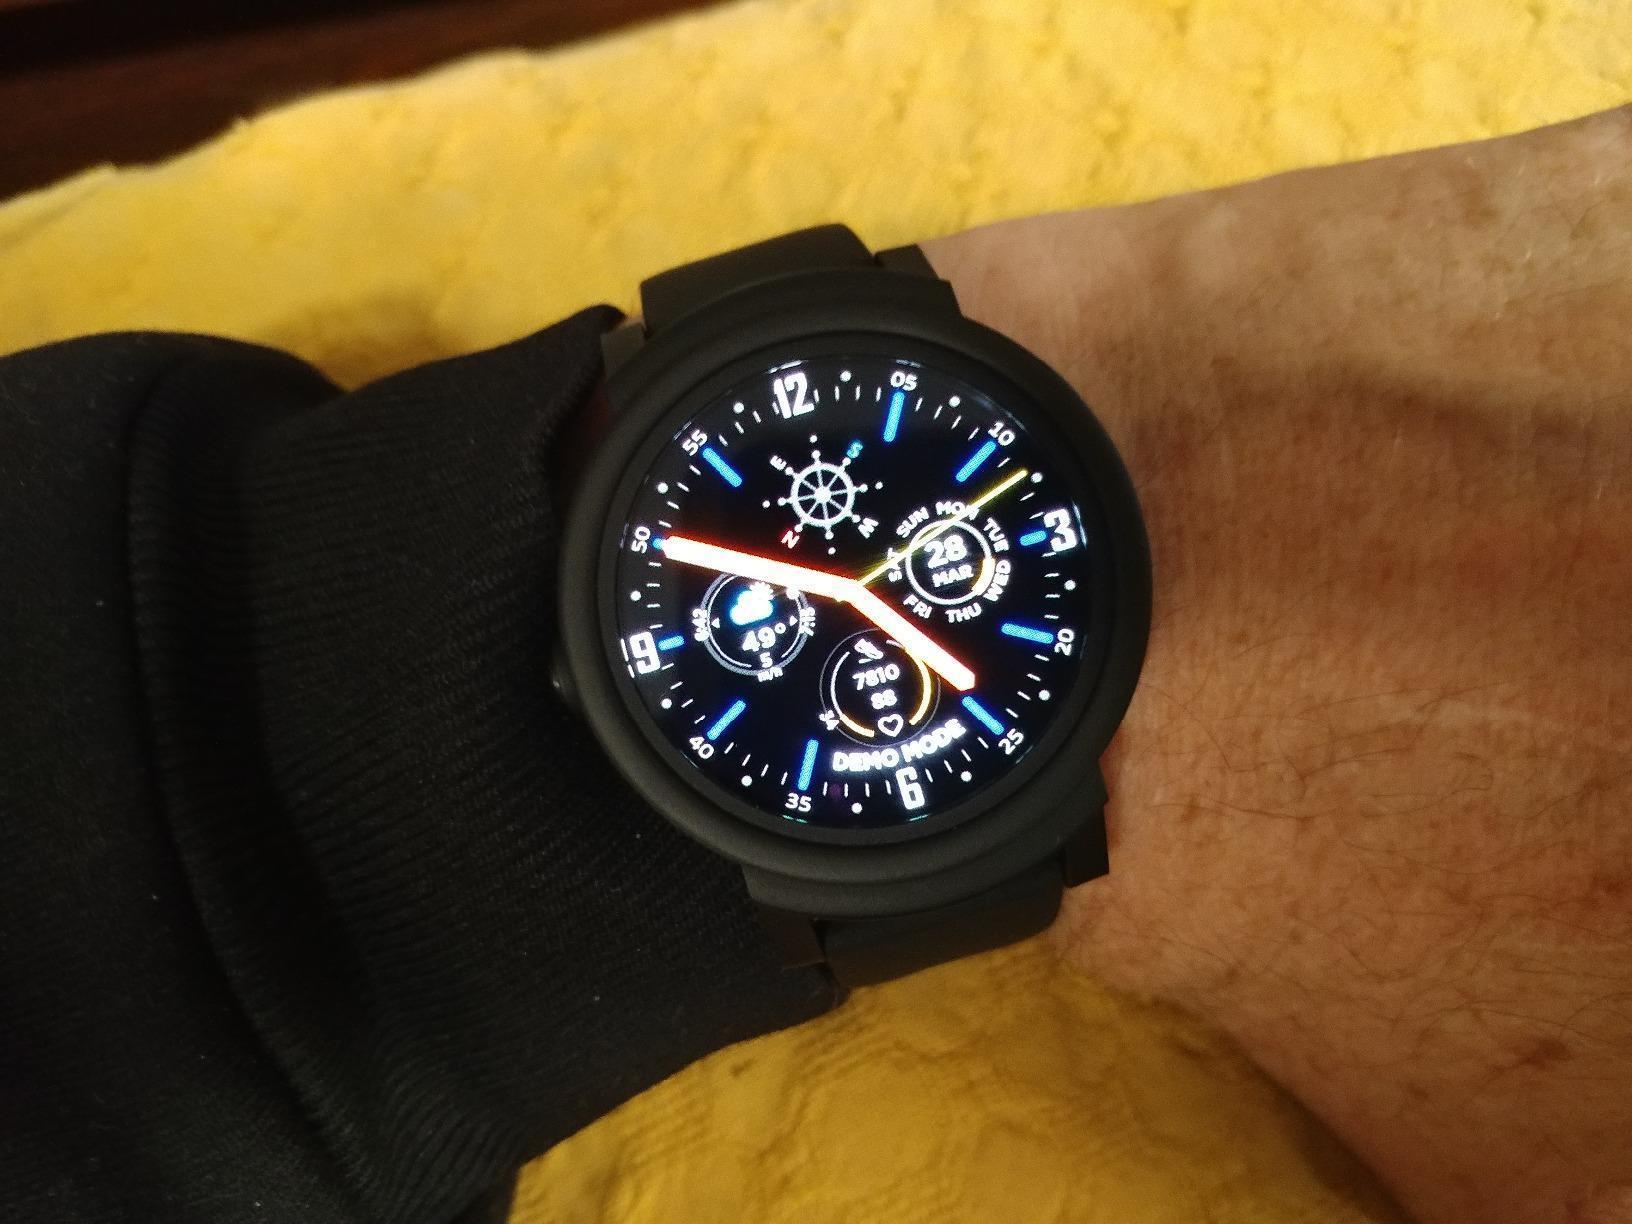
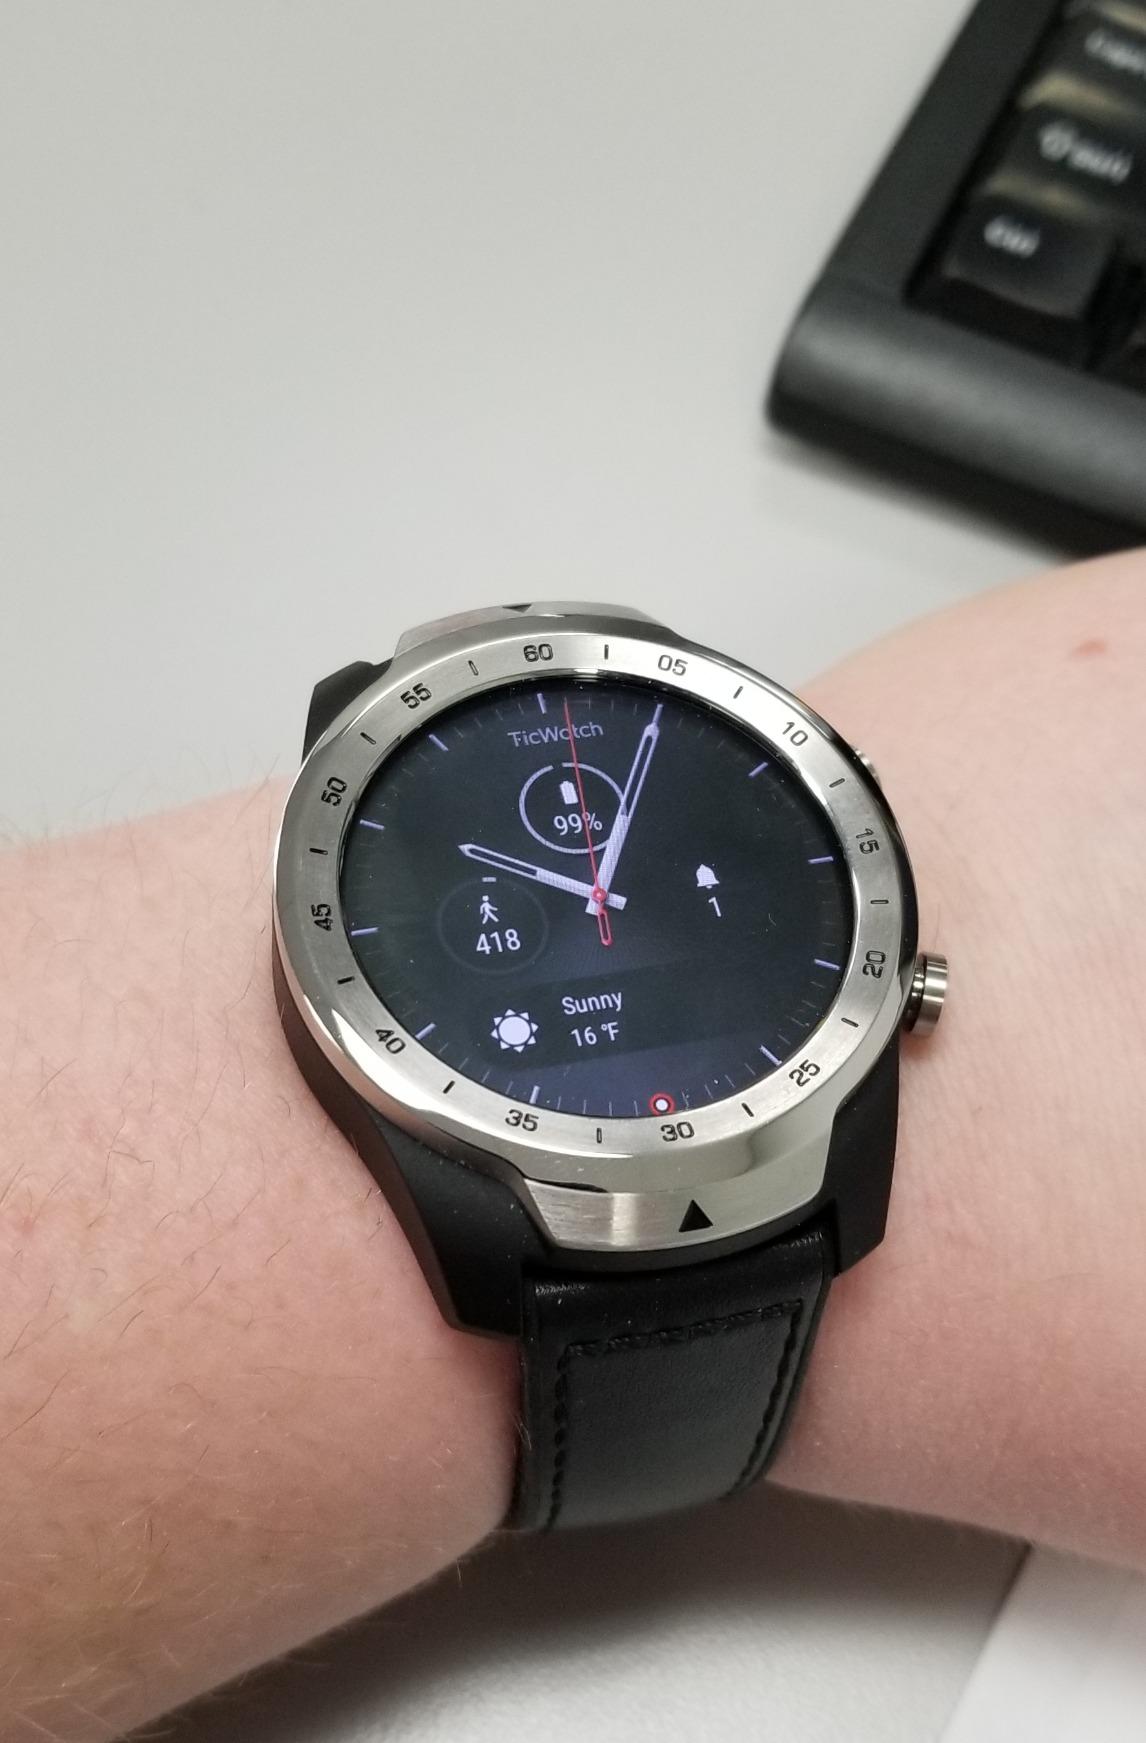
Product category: smartwatch
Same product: no